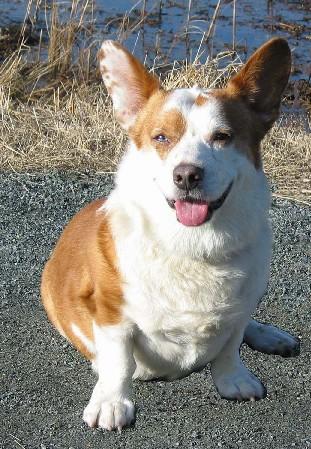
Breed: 2909-n000116-Cardigan